Jim Butterfield

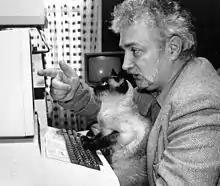
Butterfield, his pet, and his PET

Butterfield and his family lived near downtown Toronto. In his spare time he enjoyed gardening, playing the piano, caring for his many cats, socializing at the Naval Club of Toronto, and exploring downtown Toronto and the many cities he visited.